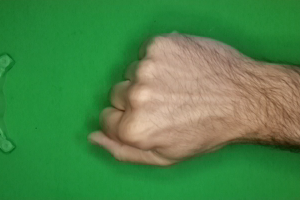
Label: rock